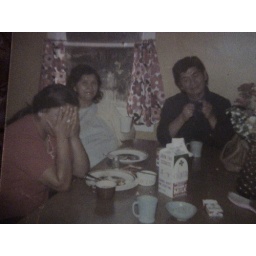
Aunt Delphine, Grandma Bertha and father Kenneth Laiwa. Sitting at kitchen table in yellow house. approx 1976